Nuremberg Chronicle

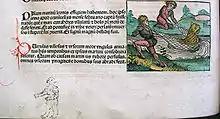

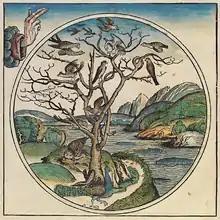
The fifth day of creation

Albrecht Dürer was an apprentice with Wolgemut from 1486 to 1489, so may well have participated in designing some of the illustrations for the specialist craftsmen (called "formschneiders") who cut the blocks, onto which the design had been drawn, or a drawing glued. From 1490 to 1494 Dürer was travelling. A drawing by Wolgemut for the elaborate frontispiece, dated 1490, is in the British Museum. While some art experts may claim to be able to identify which Nuremberg Chronicle woodcuts may be attributed to Dürer, there is no consensus. Dürer was not yet using his monogram, and no artists in Wolgemut's studio signed their work in the Chronicle.